Kevin Amuneke

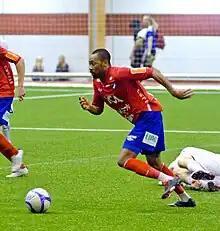
Amuneke playing for Öster in 2012.

Kevin Onyekachi Amuneke (born 10 May 1986) is a Nigerian former professional footballer who played as a forward. He spent most of his professional career in Europe, mainly in Portugal and Sweden.